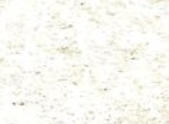
Surface type: compacted